1895 Copenhagen Women's Exhibition

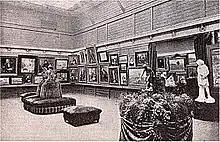
Art display at the Women's Exhibition

The Women's Exhibition from the Past and Present held in Copenhagen in 1895 was an art and culture exhibition for women from the Nordic countries. Inspired by the 1893 World's Fair in Chicago, it was designed to demonstrate how far Nordic women had advanced in the areas of education, employment and art. The first of its kind in Europe, it was considered a great success.